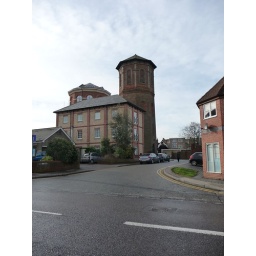
The two water towers in Swan side. The oldest water tower was built in 1864.